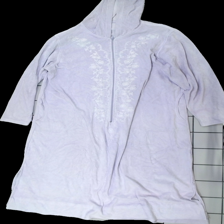
View: front
Type: Robe
Category: Ladies
Brand: Missing
Colors: Purple, White
Material: 100% cotton
Pattern: Embroidered
Cut: Regular
Season: All
Damage location: middle center
Damage 2 location: middle center
Price range: 50-100
Recommended usage: Reuse
Description: lila morgonrock med huva och broderade blommor fram